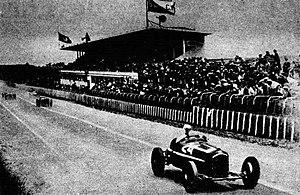
René Dreyfus, vainqueur du Grand Prix de la Marne 1935 à Reims sur Alfa Romeo.
René Dreyfus, né le 6 mai 1905 à Nice et mort le 16 août 1993 lors d'une intervention chirurgicale à New York, est un pilote automobile français, sur circuits et en courses de côte.